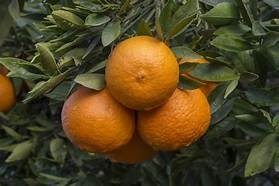
Label: mandarine